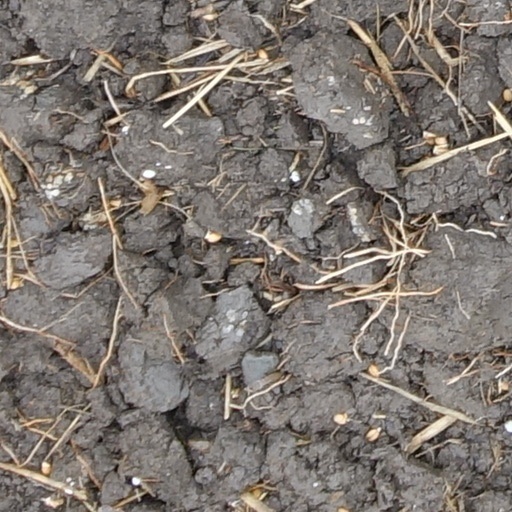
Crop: wheat